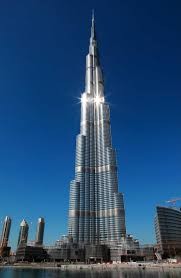
Landmark: Burj Khalifa